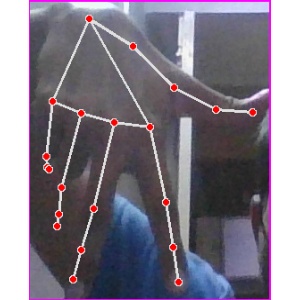
अक्षर: ग